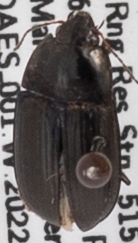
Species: Amara crassispina
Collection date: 2022-03-23
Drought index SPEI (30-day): -1.01
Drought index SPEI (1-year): -0.608
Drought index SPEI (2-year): -0.9